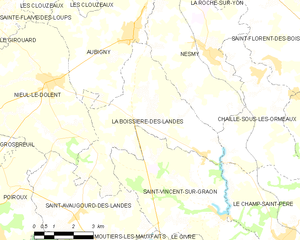
Carte des communes françaises La Boissière-des-Landes